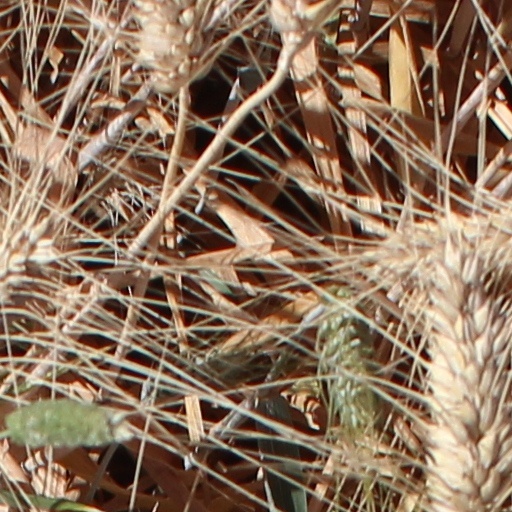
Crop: wheat